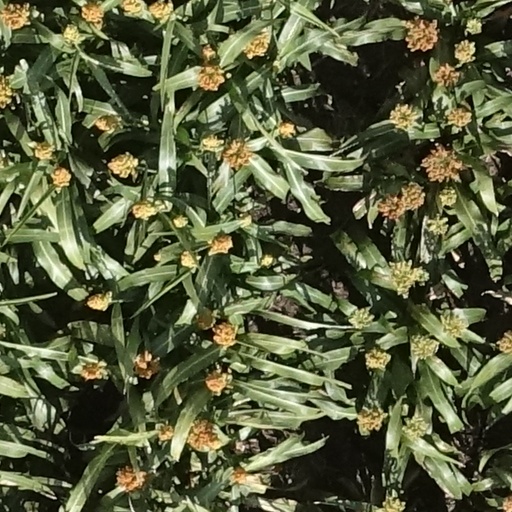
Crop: sorghum